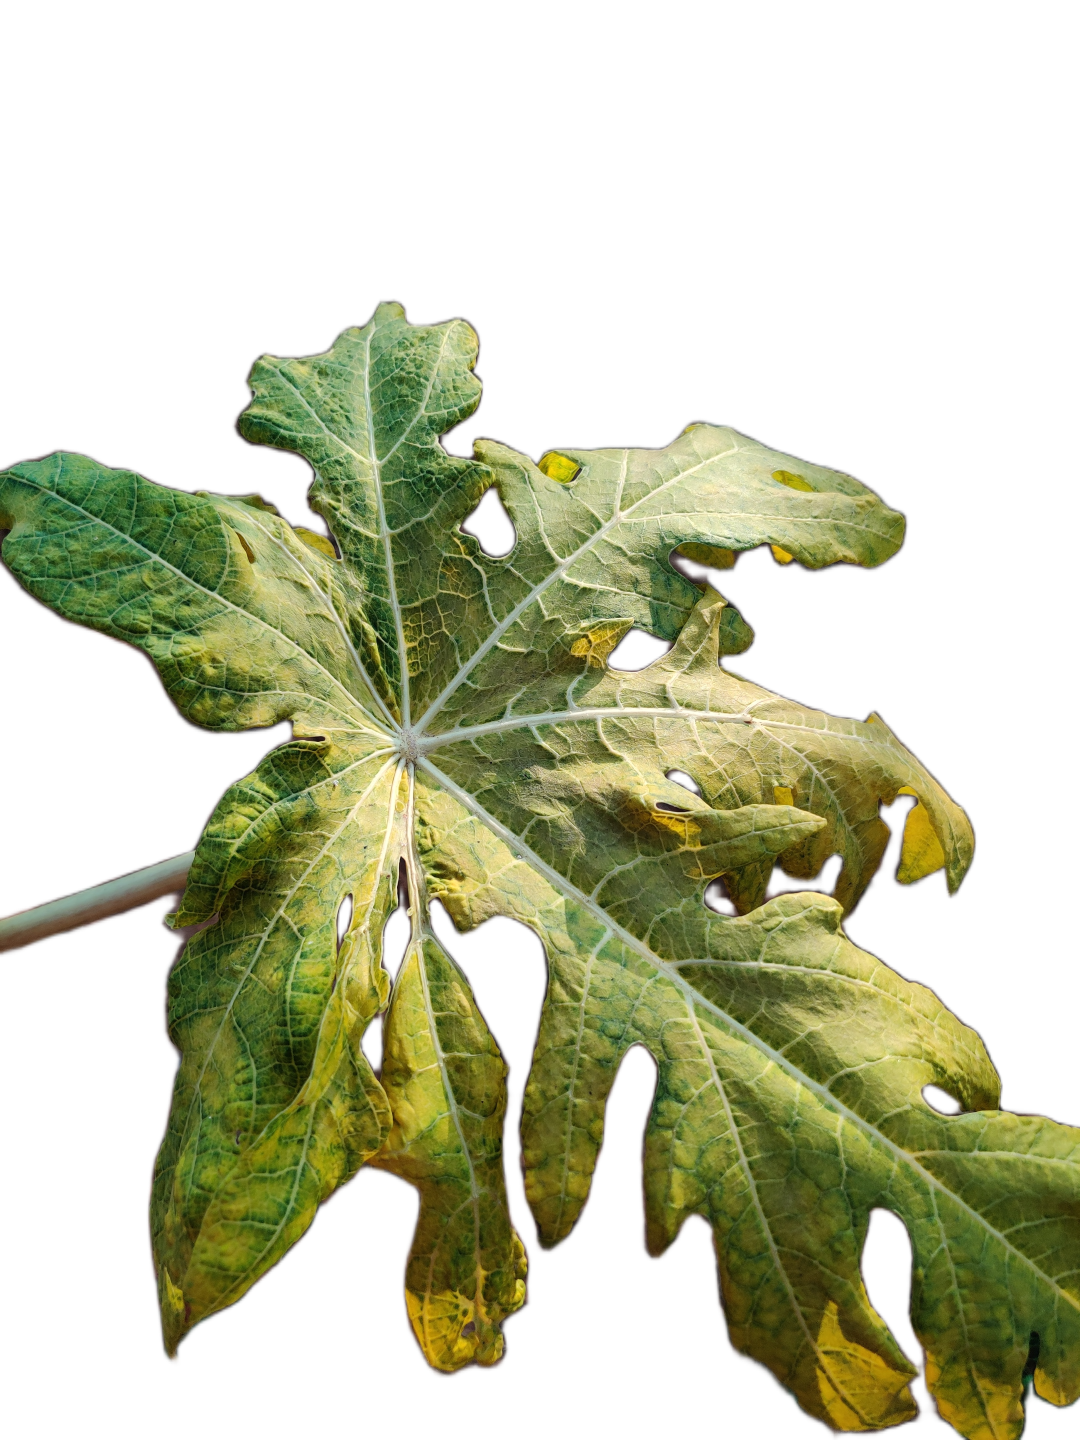
Crop: Papaya
Label: Curled_Yellow_Spot